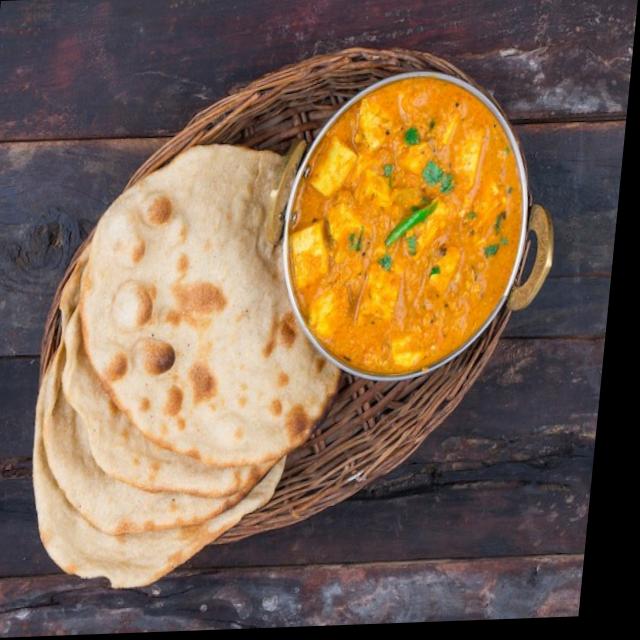
Dish: shahi_paneer